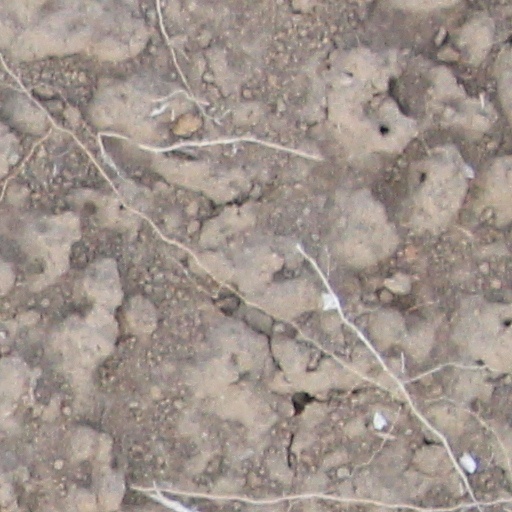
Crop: wheat